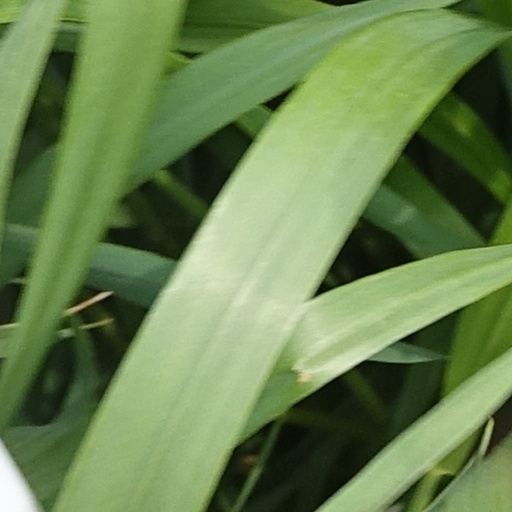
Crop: wheat